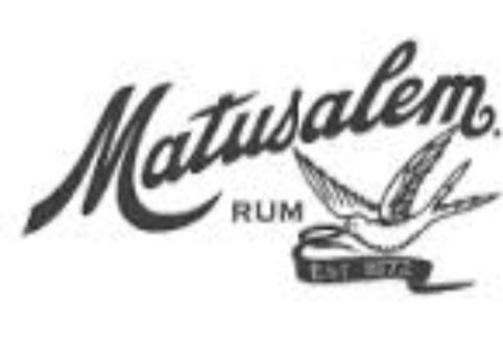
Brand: matusalem
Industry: Food